Diego Aguirre

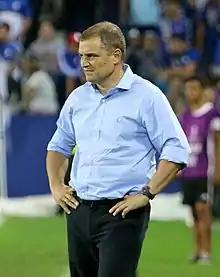
Aguirre with San Lorenzo in 2017

Diego Vicente Aguirre Camblor (born 13 September 1965) is a Uruguayan football manager and former player who played as a forward. He currently manages Peñarol on the Uruguayan Primera División.